Vṛṣabha

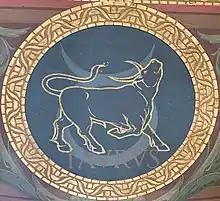
Taurus Astrological Sign at the Wisconsin State Capitol

Vṛṣabha, Vrishabha or Vṛṣa, is a month in the Indian solar calendar. It corresponds to the zodiacal sign of Taurus, and overlaps with about the second half of May and about the first half of June in the Gregorian calendar. The first day of the month is called Vrishbha Sankranti, and it generally falls on May 14 or 15.